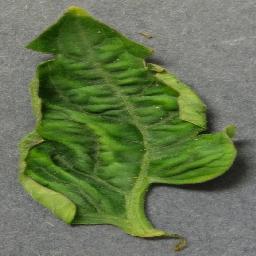
Label: Tomato___Tomato_Yellow_Leaf_Curl_Virus